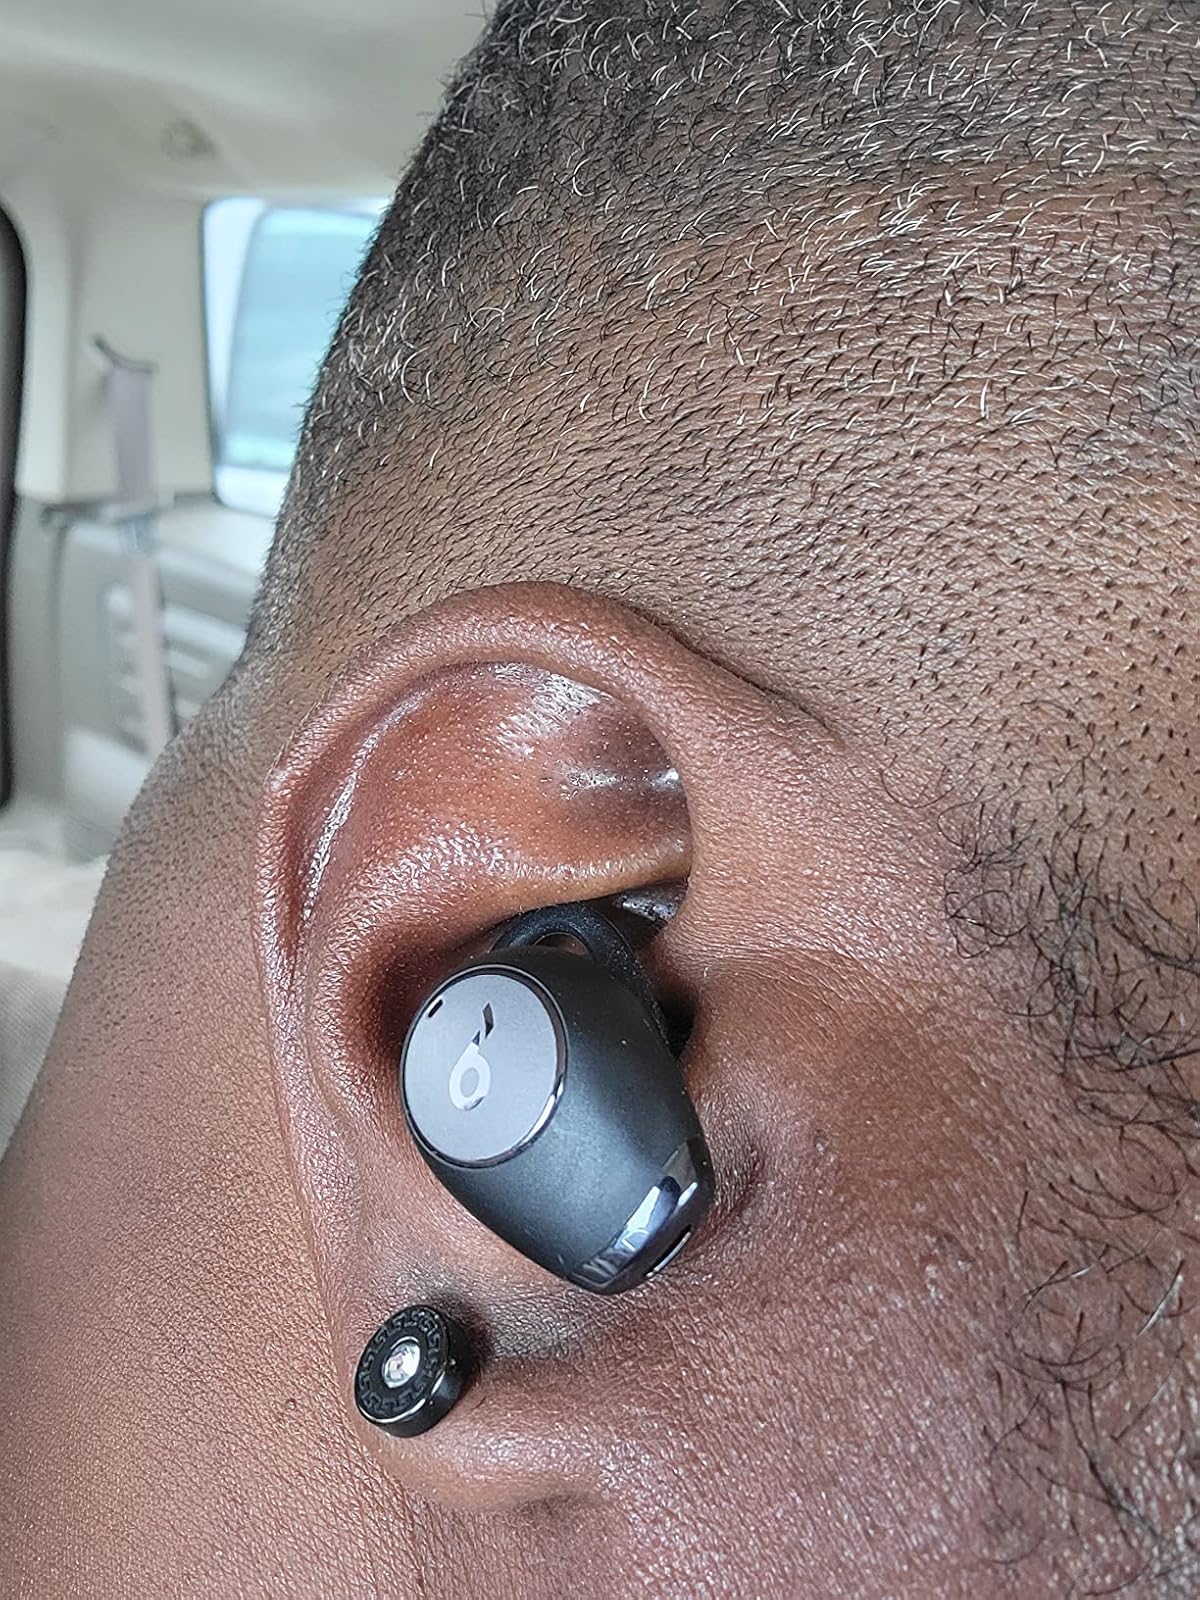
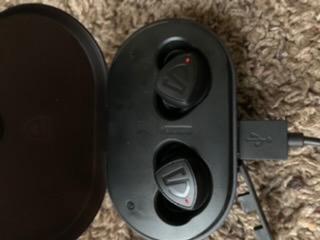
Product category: earbuds
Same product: no